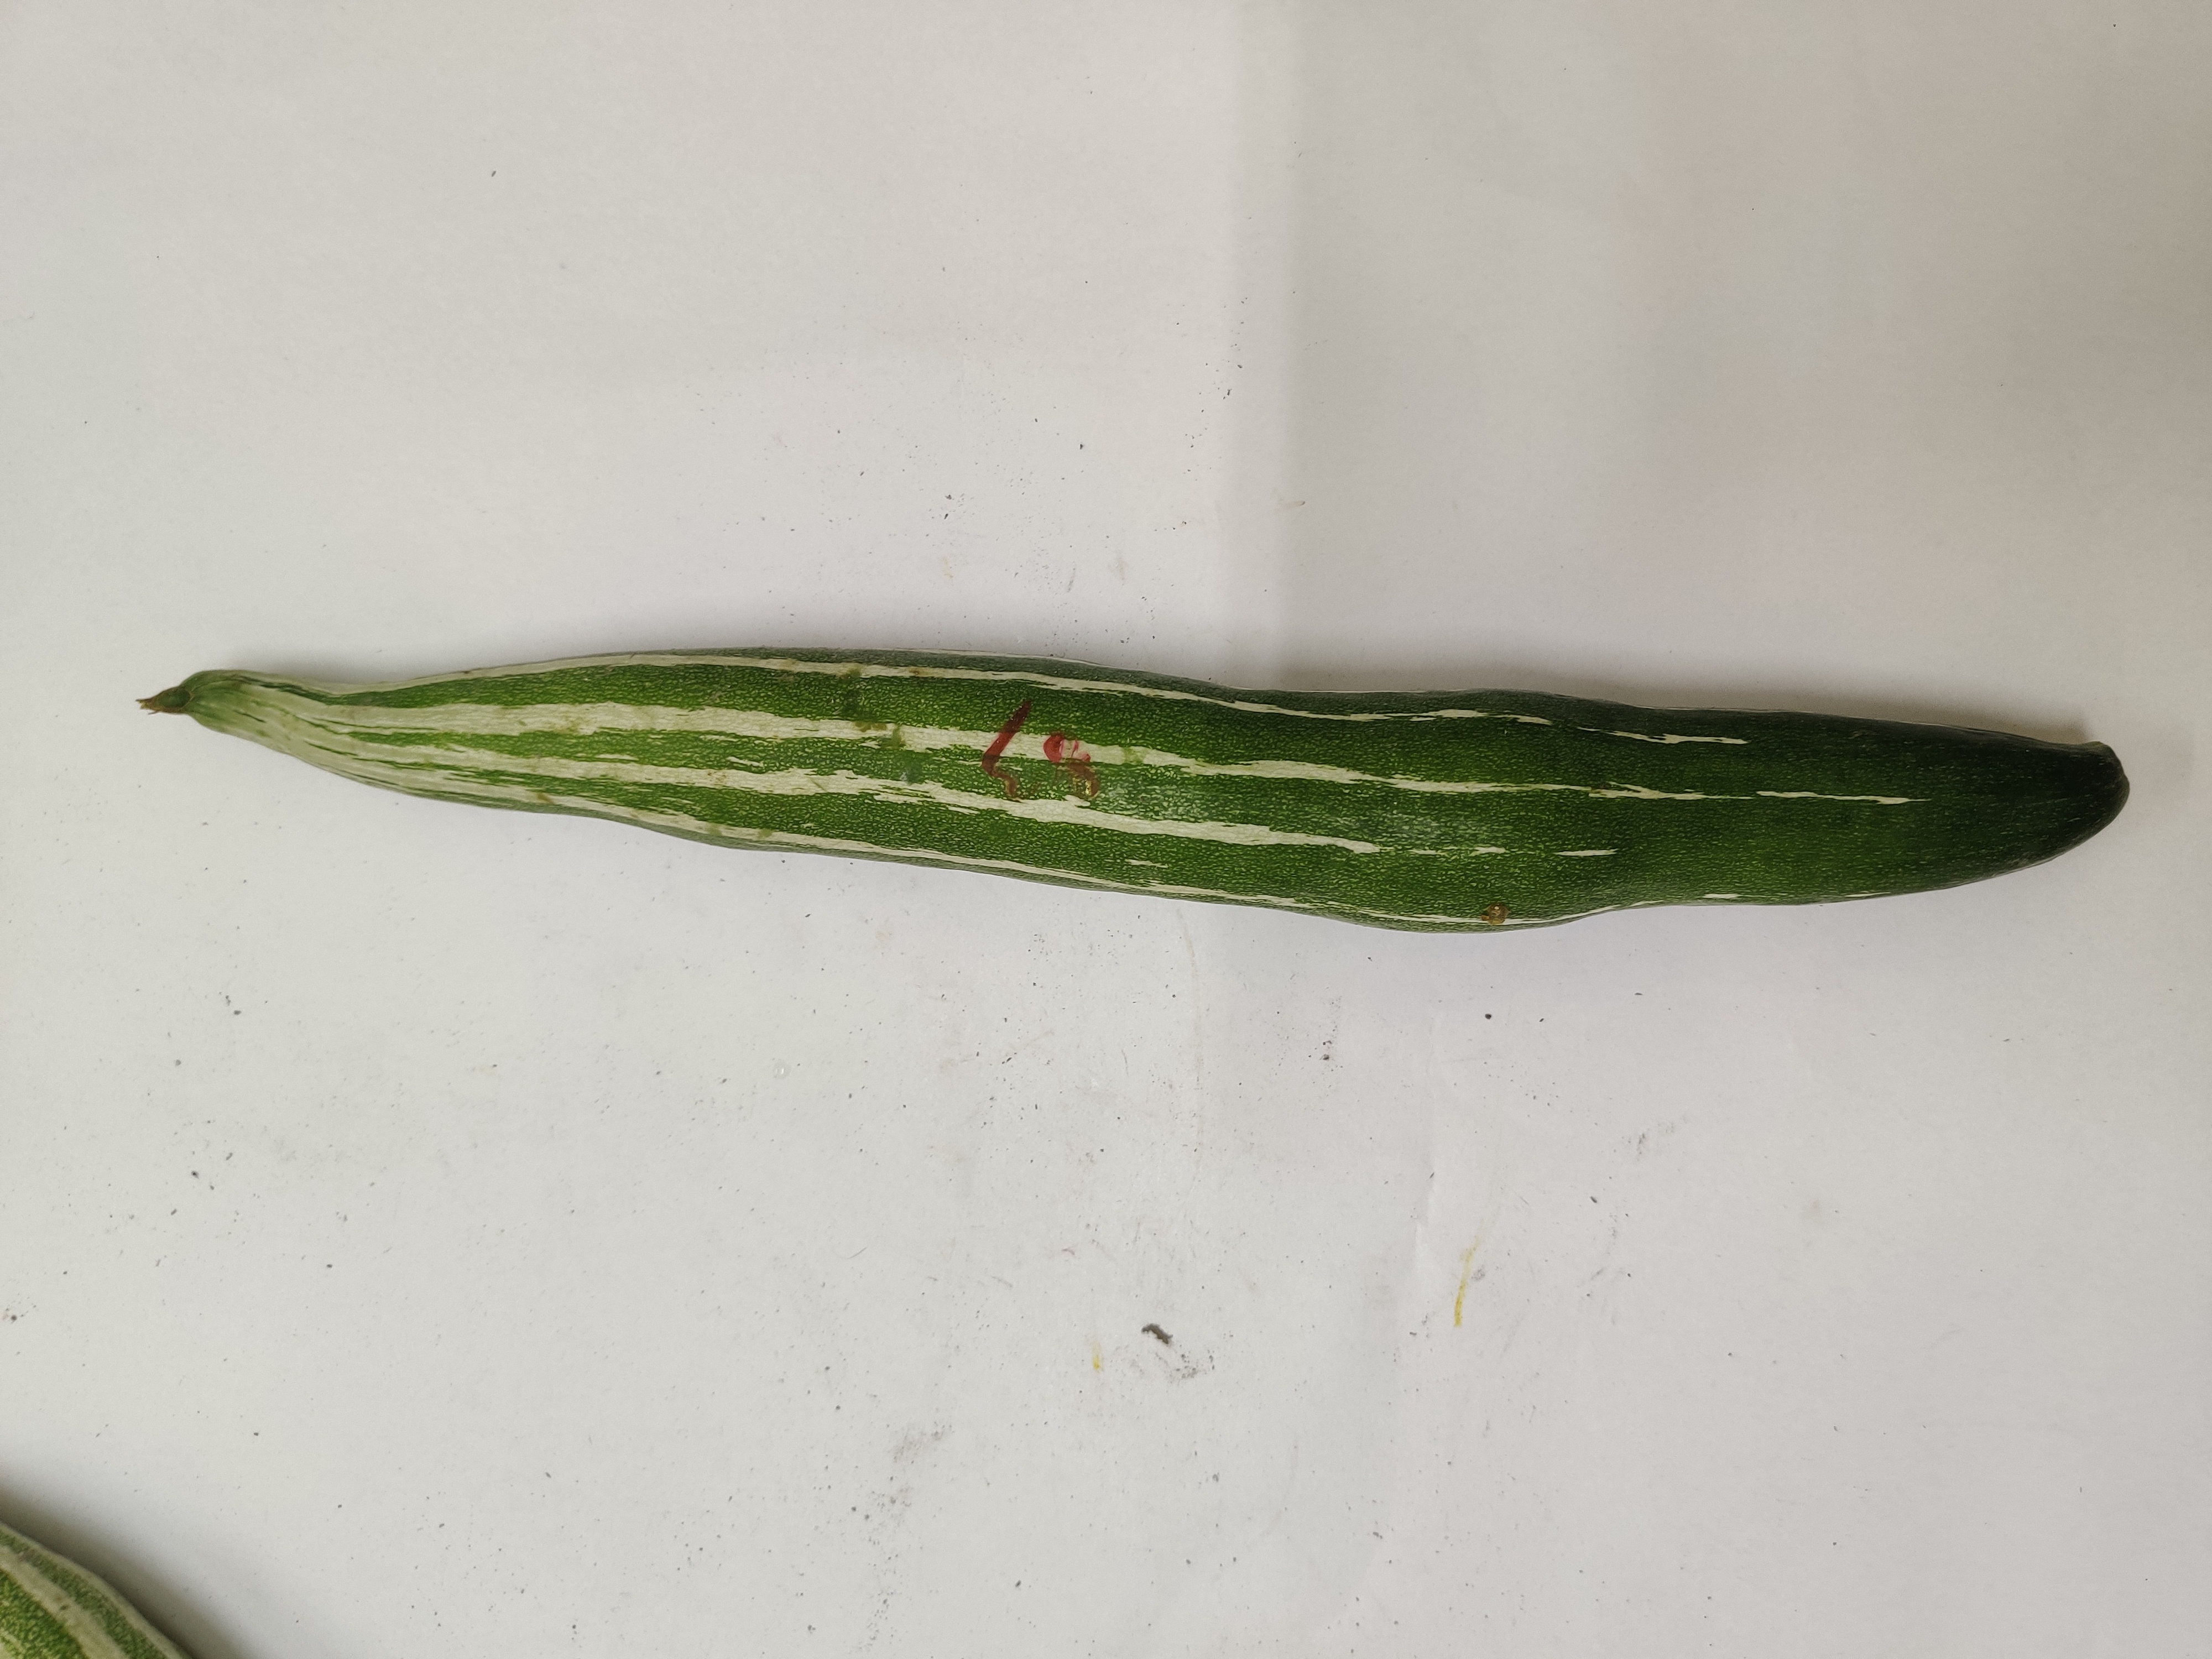
Crop: Snake Gourd
Condition: Damaged